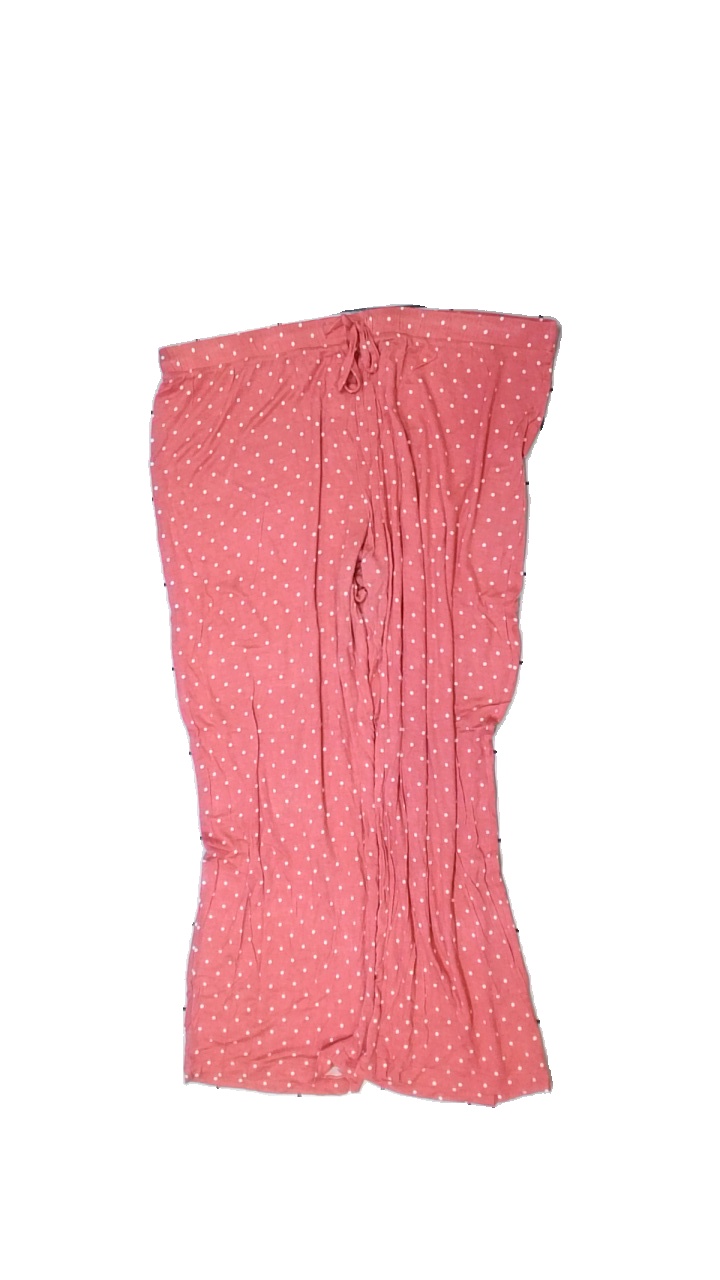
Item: Trousers (Ladies)
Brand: Mywear (ica)
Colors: Pink, White
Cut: Loose
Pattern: Dots
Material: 100% viscose
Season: All
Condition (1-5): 2
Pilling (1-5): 2
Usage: Export
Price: <50